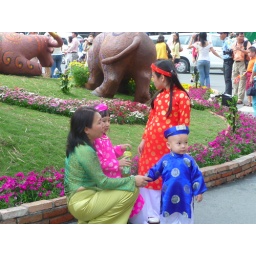
The girl in red is very observant, she sees something missing from the ox.